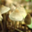
Label: mushroom